Abdolmohammad Ayati

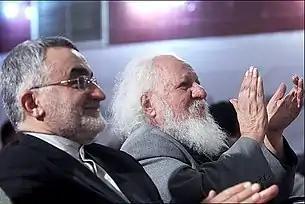
Abdolmohammad Ayati, in his commemoration ceremony (31 July 2011)

Abdolmohammad Ayati died on 11 September 2013 in Imam Hossein Hospital, Tehran, Iran at age 87 due to cardiac arrest.